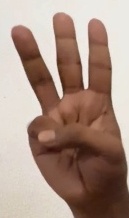
ASL sign: 6